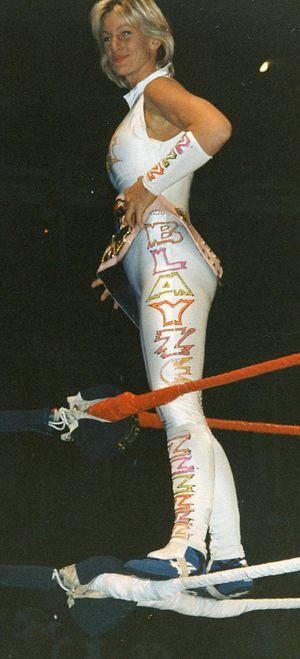
Debra Ann Miceli est une catcheuse, une valet et une pilote de monster truck américaine connue sous le nom de ring de Madusa ou Madusa Miceli.